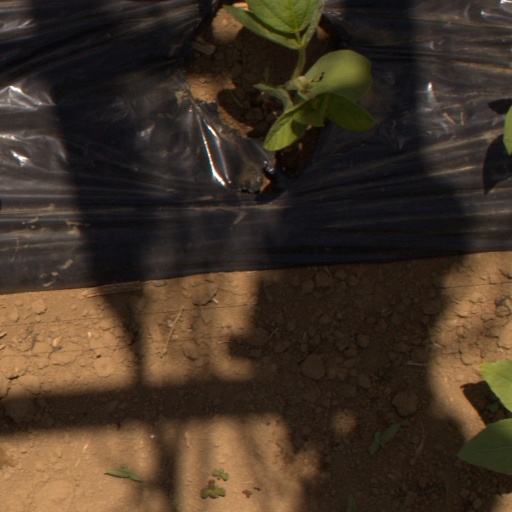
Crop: Jerusalem artichoke